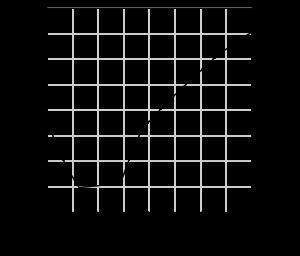
La matte désigne une matière sulfurée semi-métallique, produit intermédiaire dans les procédés pyrométallurgiques d'extraction de métaux non ferreux. Elle est le résultat de la première fusion d'un minerai sulfuré, par exemple de cuivre, de plomb, d'argent, d'antimoine ou de nickel.